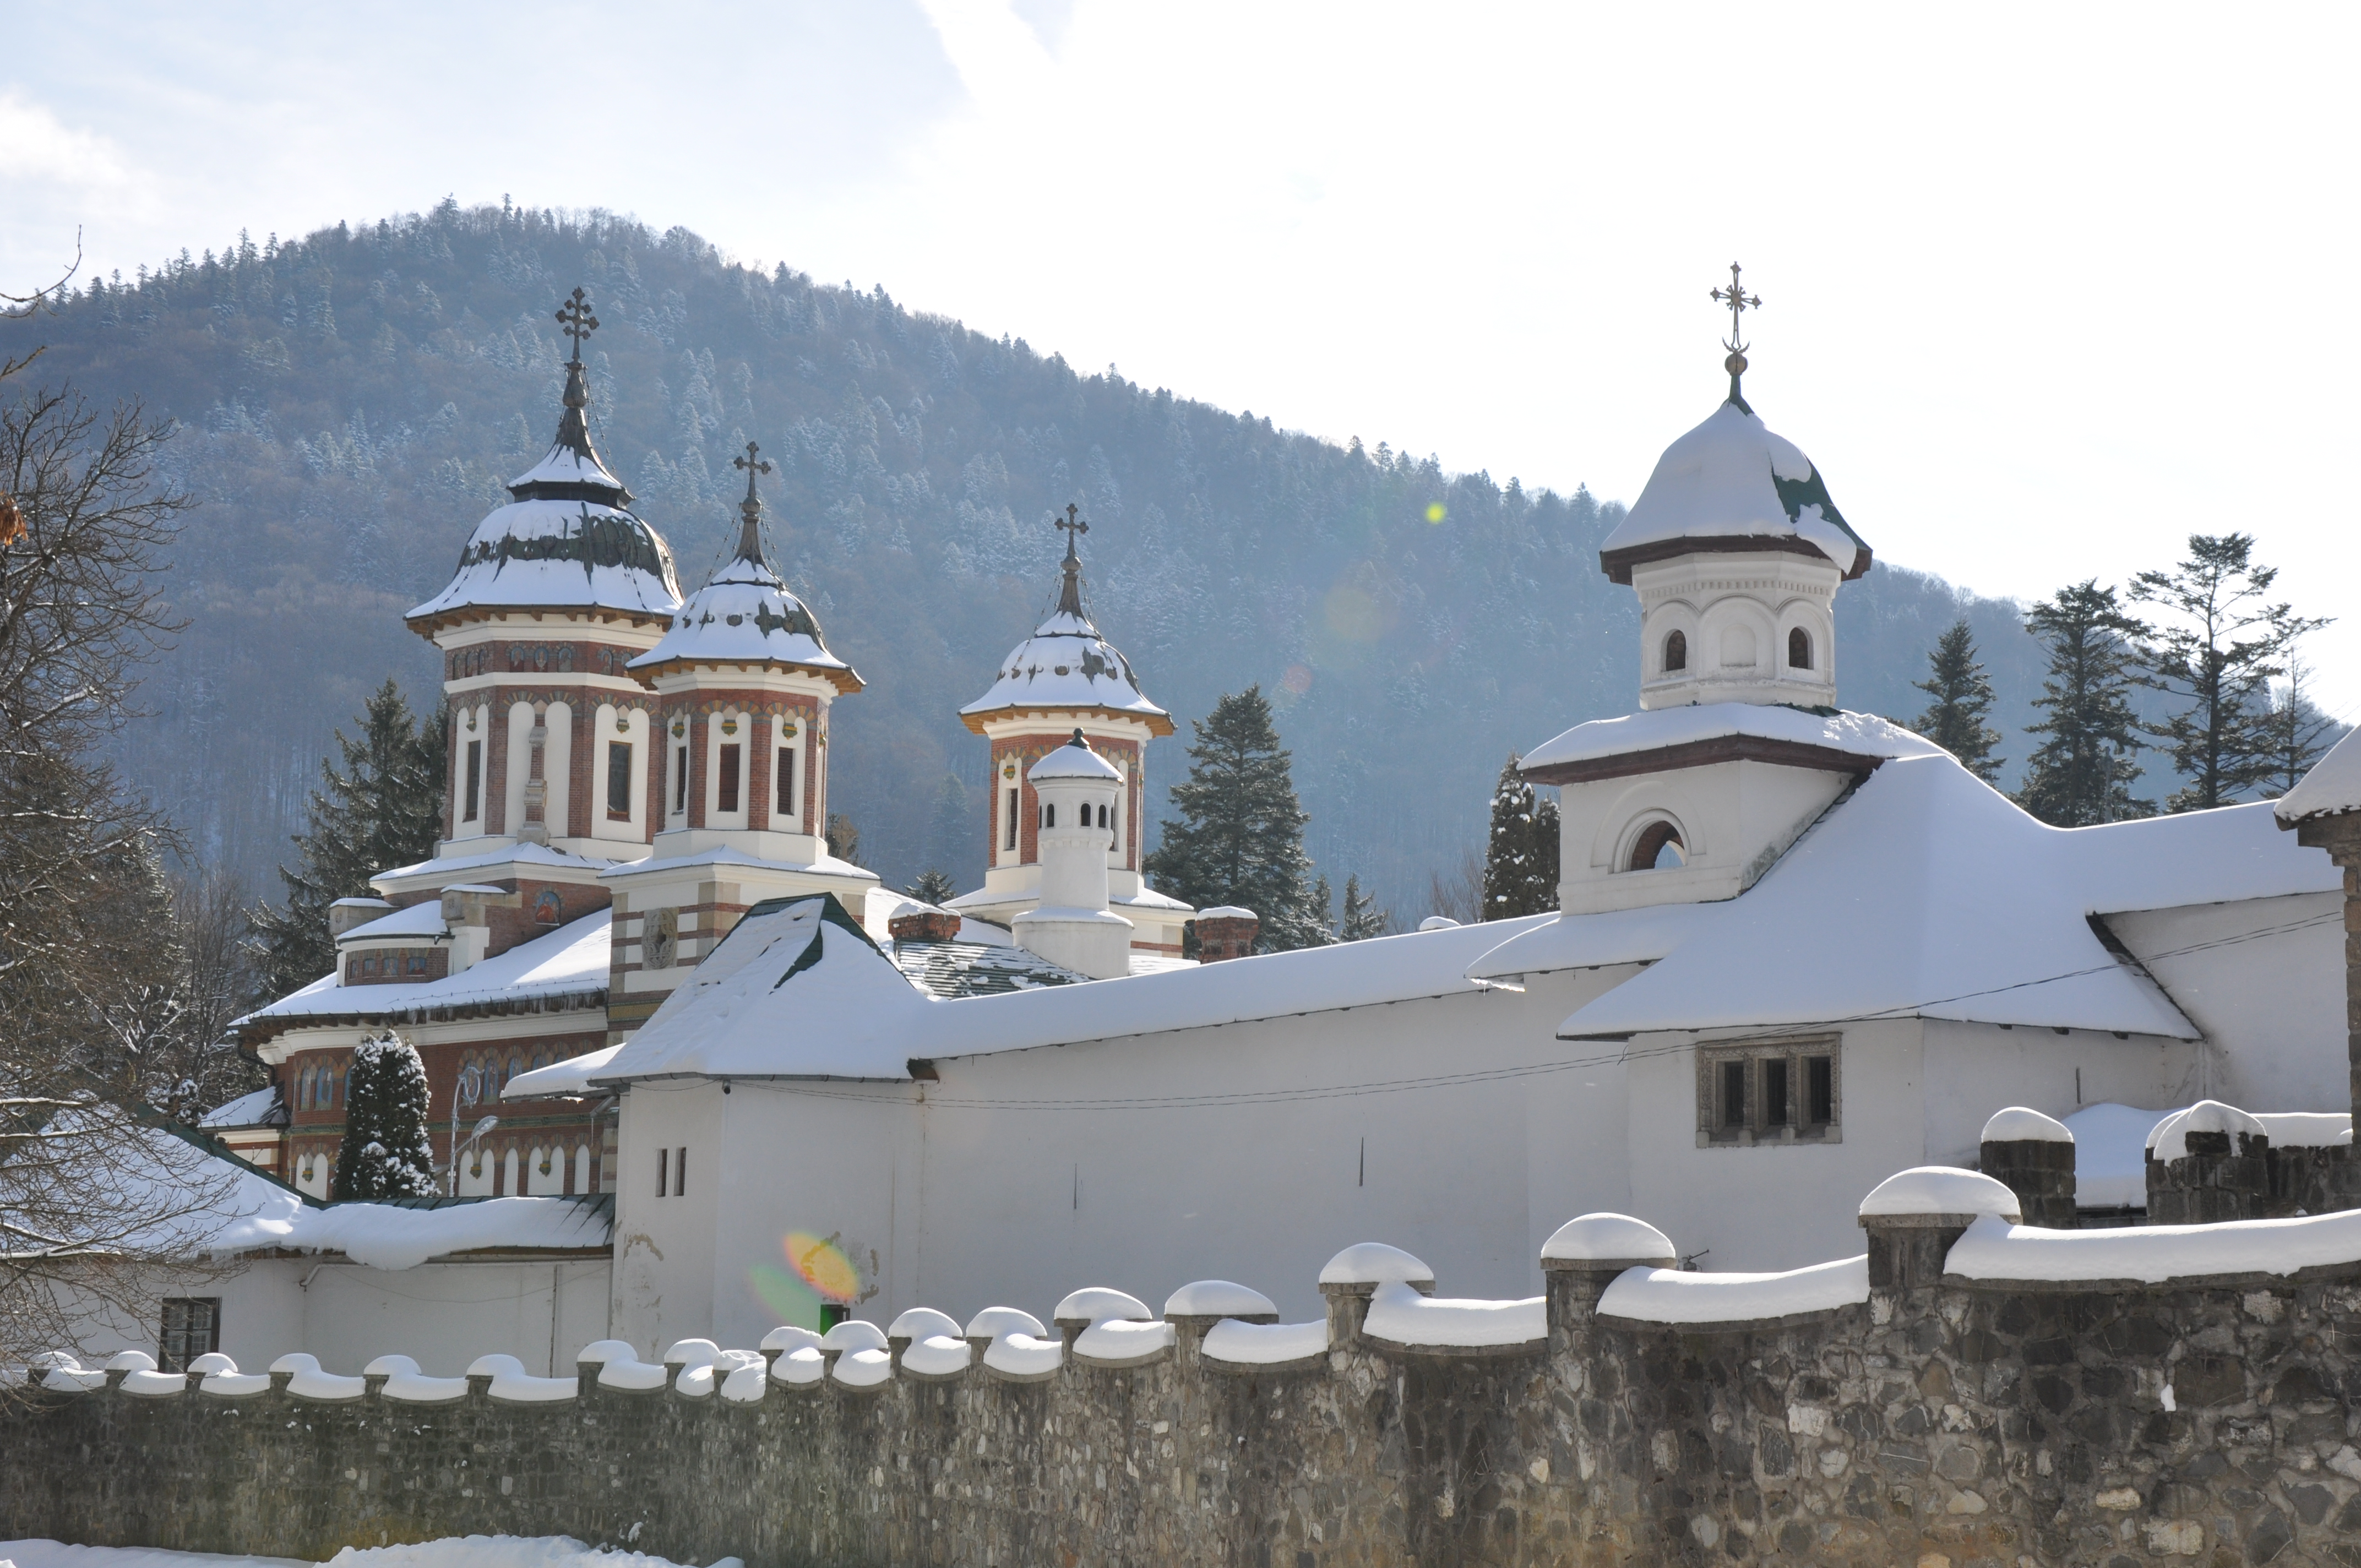
winter, architecture, photography, building, monument, photo, religion, church, christian, place of worship, photos, religious, free, de, monastery, churches, fotografie, christianity, romana, orthodox, eastern, romania, bor, biserica, arhitectura, orthodoxy, romanian, ortodoxa, patrimoniu, manastirea, manastire, ortodoxia, ortodoxie, ecclesiastical, bisericeasc, cladire, edificiu, sinaia, lmiphiiaa16691, cre tinism, cre tin